Concorde operational history

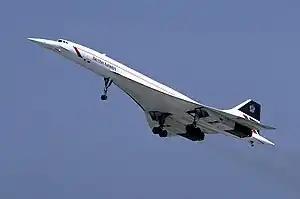
Concorde "G-BOAC" in 1986

Concorde began scheduled flights with British Airways (BA) and Air France (AF) on 21 January 1976. AF flew its last commercial flight on 31 May 2003 with BA retiring its Concorde fleet on 24 October 2003.